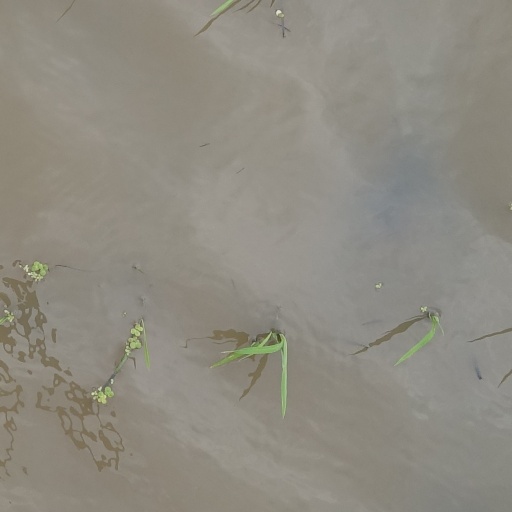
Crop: rice